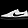
Label: Sneaker